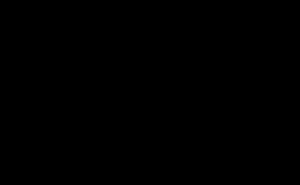
Le château de Gordes est situé au cœur du village, lui-même construit sur un piton rocheux à +/- 300 mètres d'altitude. C'est un ample édifice quadrilatéral à tours d'angle, d'époque Renaissance. Un chemin de ronde en borde les toits et la vue s'étend très loin sur le Comtat Venaissin et toute la vallée d'Apt.